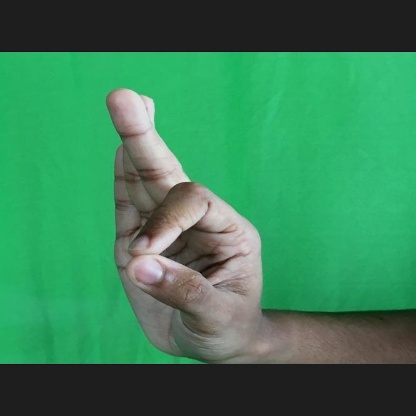
Mudra: Aralam